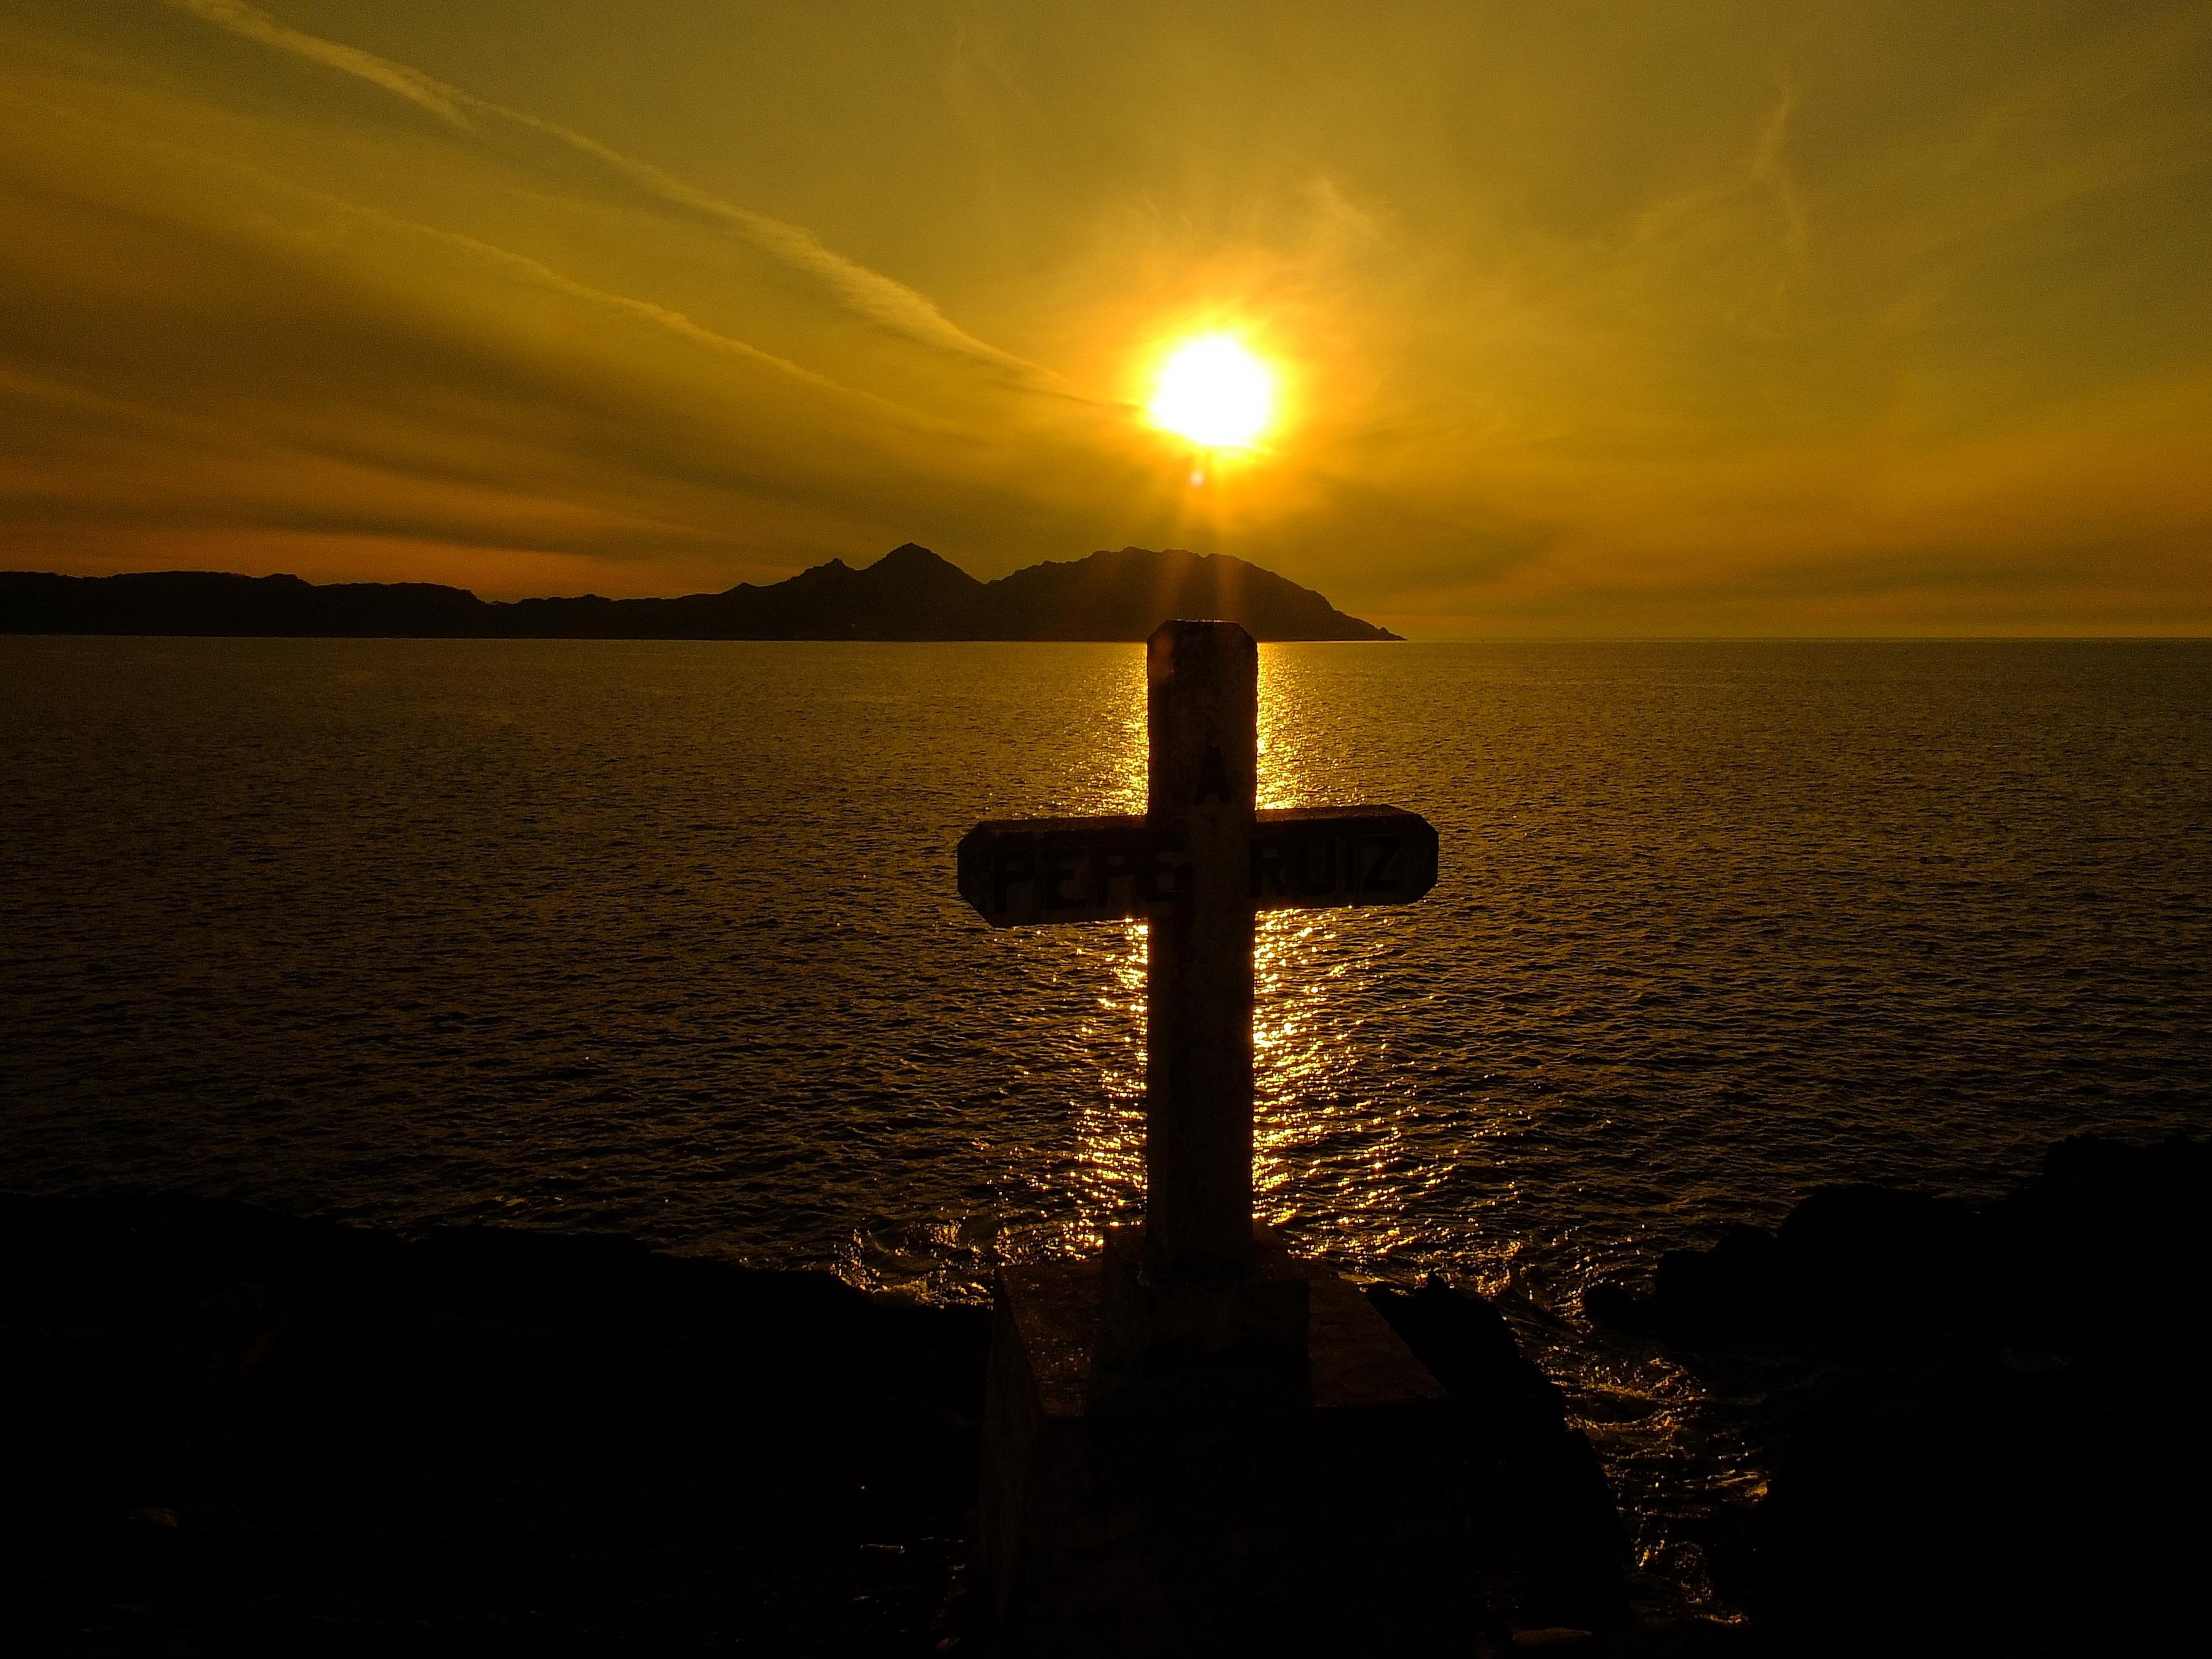
landscape, sea, coast, ocean, horizon, light, sun, sunrise, sunset, sunlight, morning, dawn, dusk, evening, reflection, spain, galicia, pontevedra, paisajes, espana, ggl1, gaby1, gphoto, vigo, cabodohome, fujifilmxs1, afterglow, vigogaliciaespa a